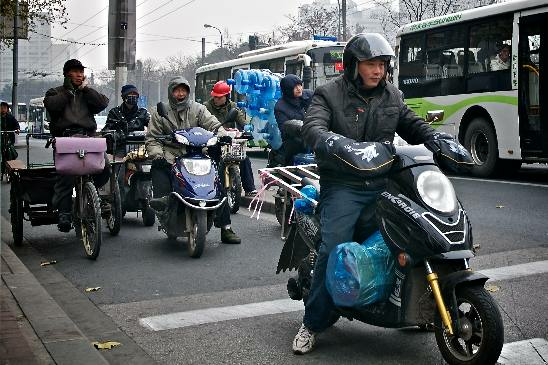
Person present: Yes